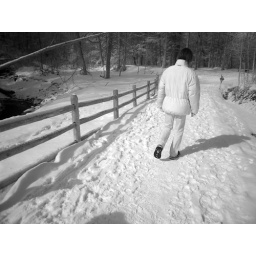
IR A man in black all dressed in white